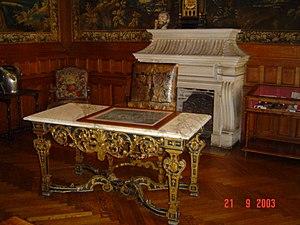
Le cabinet de Jean Guiton This building is classé au titre des Monuments Historiques. It is indexed in the Base Mérimée, a database of architectural heritage maintained by the French Ministry of Culture,
L'hôtel de ville de La Rochelle est le bâtiment qui héberge la mairie de La Rochelle depuis 1298 ; il est pour cette raison le plus ancien hôtel de ville français encore en fonction. Entre 1628 et 1748, le bâtiment est la résidence du Gouverneur de l'Aunis et de la Ville avant de redevenir la maison de la ville. Il est classé au titre des monuments historiques depuis le 27 décembre 1861. Largement détérioré, le bâtiment subit, à la fin du XIXᵉ siècle, une lourde restauration, mêlant restauration à l'identique, transformation et extension de bâtiment.